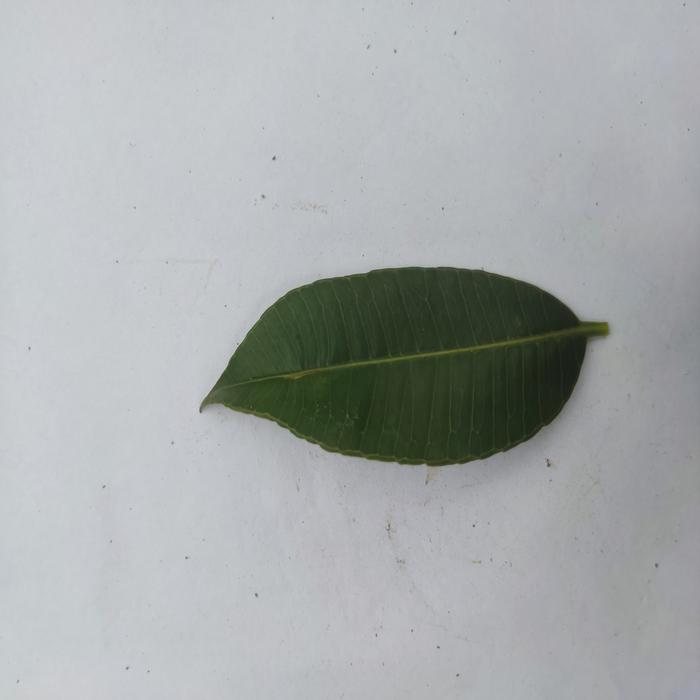
Crop: Hog Plum
Leaf condition: Heathy_Leaf